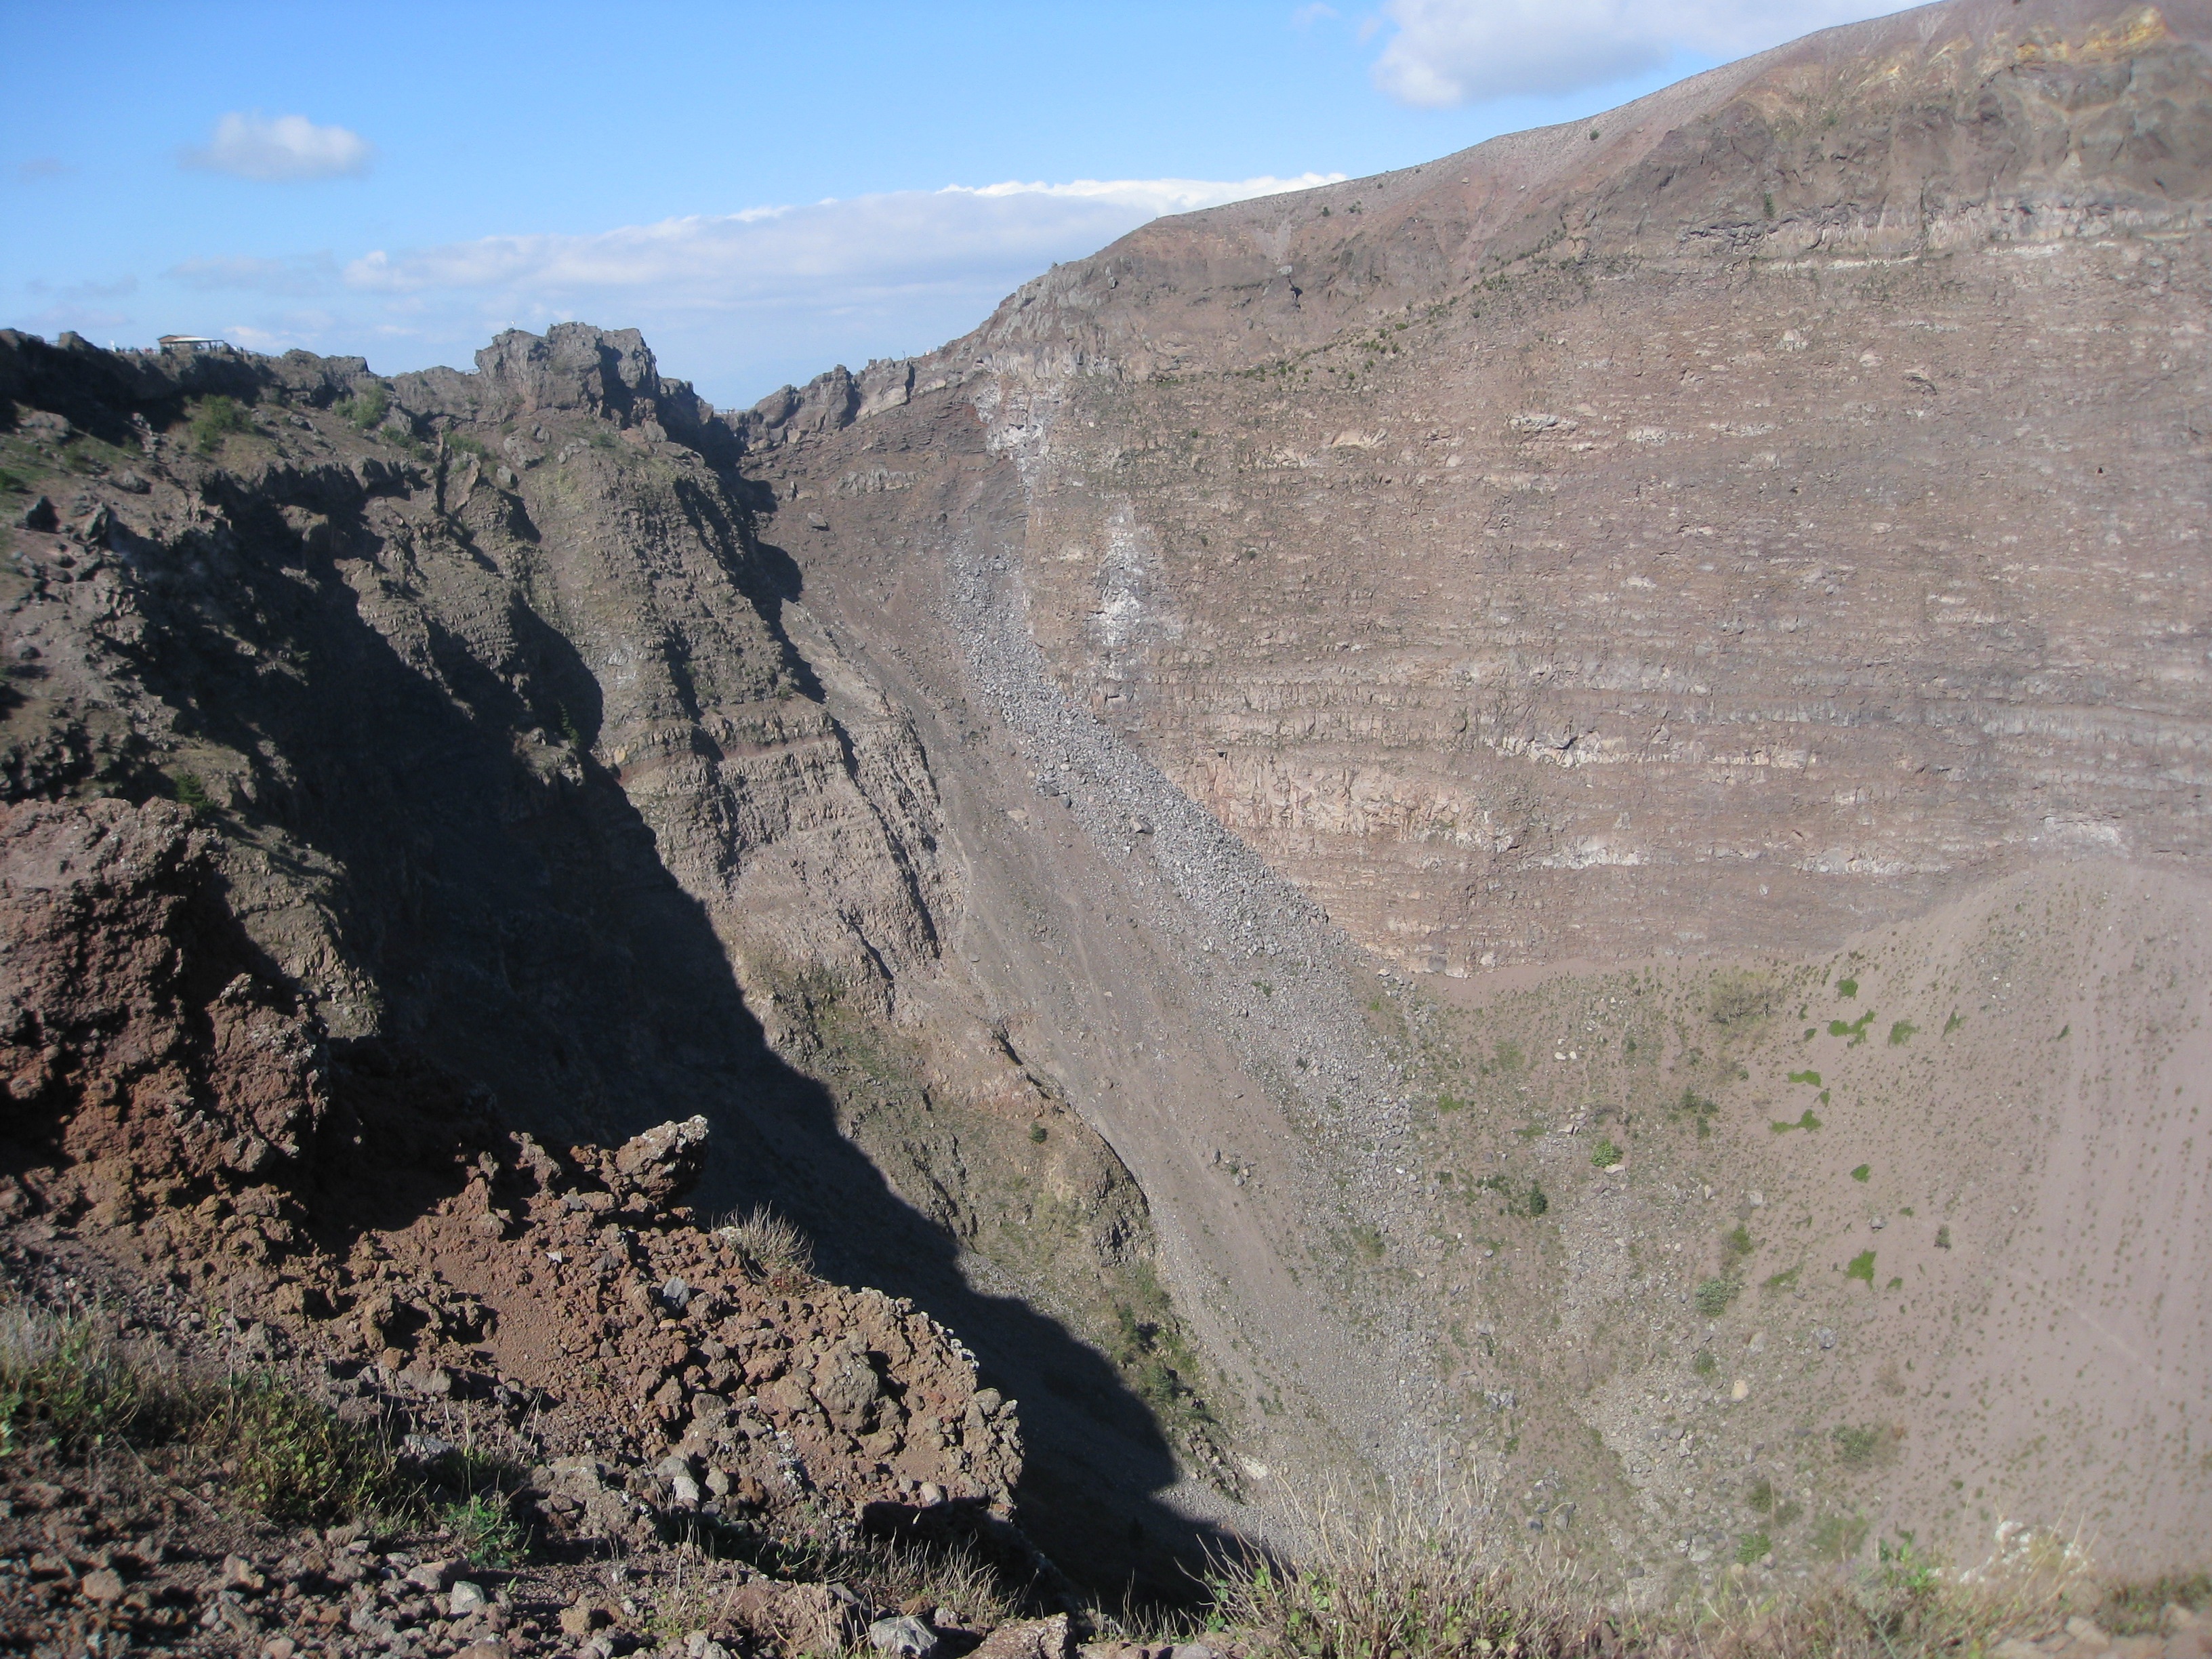
mountain, trail, valley, cliff, volcano, italy, crater, canyon, terrain, ridge, geology, badlands, plateau, volcanic, wadi, landform, mountain pass, vesuvius, geographical feature, geological phenomenon